Kenny Lofton

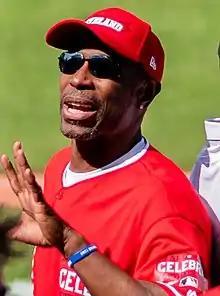
Lofton in 2019

Kenneth Lofton (born May 31, 1967) is an American former Major League Baseball (MLB) center fielder. Lofton was a six-time All-Star (1994–1999), four-time Gold Glove Award winner (1993–1996), and at retirement, was ranked 15th among all-time stolen-base leaders with 622. During his career, he played for the Houston Astros, Cleveland Indians, Atlanta Braves, Chicago White Sox, San Francisco Giants, Pittsburgh Pirates, Chicago Cubs, New York Yankees, Philadelphia Phillies, Los Angeles Dodgers, and Texas Rangers.